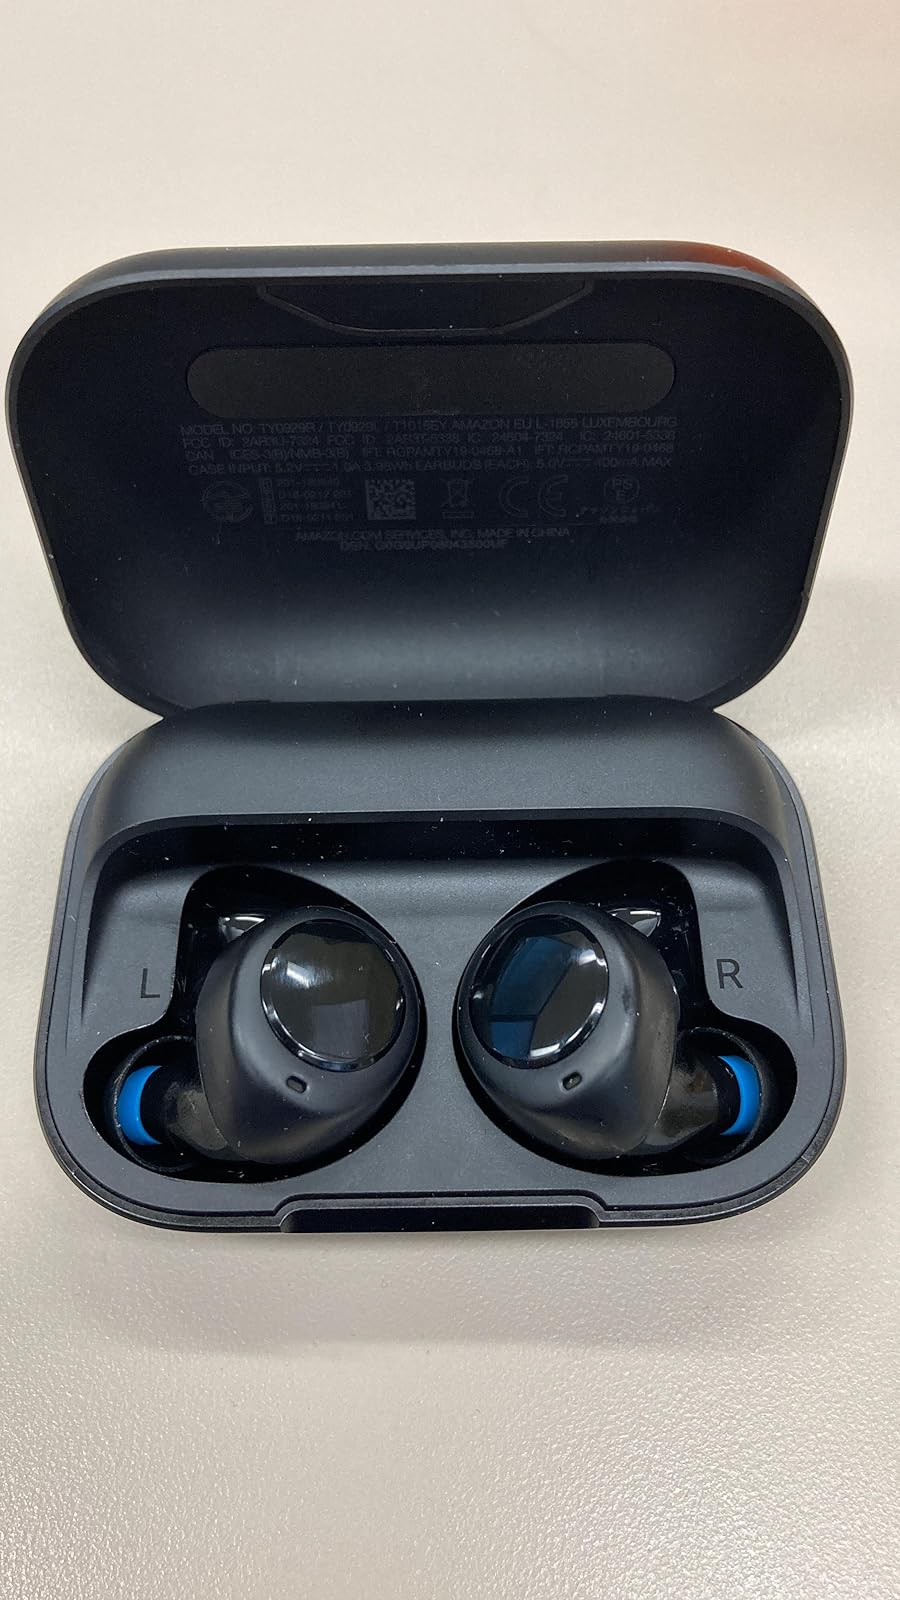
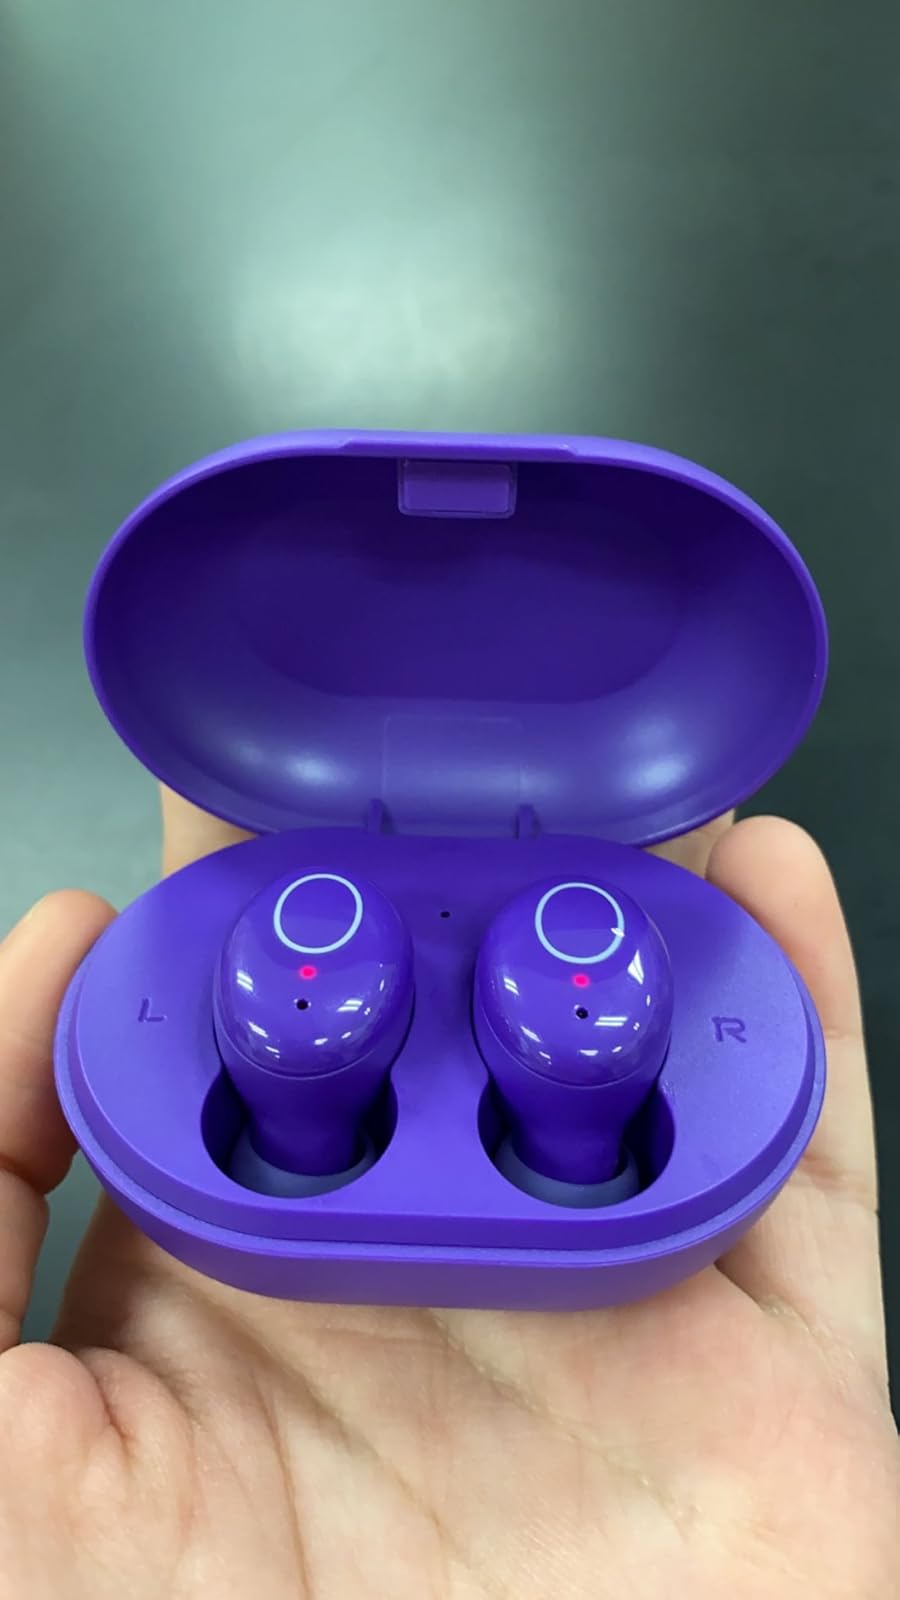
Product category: earbuds
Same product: no